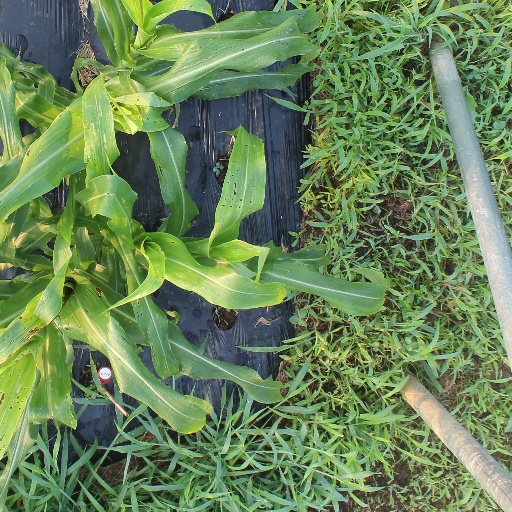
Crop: sorghum